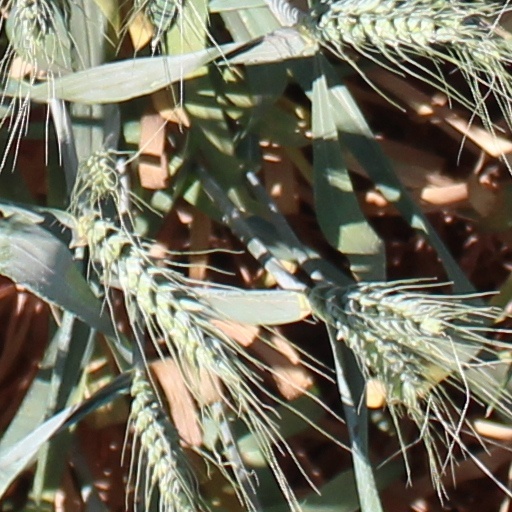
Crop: wheat